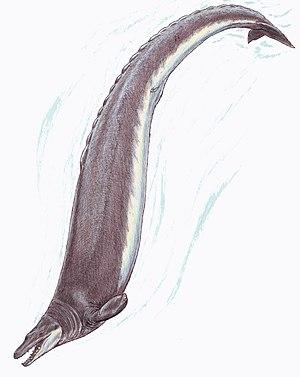
Zeuglodon, plus connu aussi sous le nom de Basilosaurus, est un genre éteint de cétacés archaïque et carnivore.
La liste des cétacés éteints présente les genres éteints et les espèces de l'ordre des cétacés. Les cétacés sont descendants de mammifères terrestres, les artiodactyles. Ces premiers cétacés deviennent progressivement mieux adaptés pour la natation que pour la marche sur la terre, évoluant finalement vers des cétacés entièrement marins.
Les Archaeoceti forment un groupe, un micro-ordre éteint de mammifères cétacés, terrestres et aquatiques, qui vivaient il y a de 43 à 36 Ma.